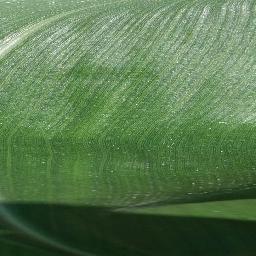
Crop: corn
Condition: (maize)_healthy